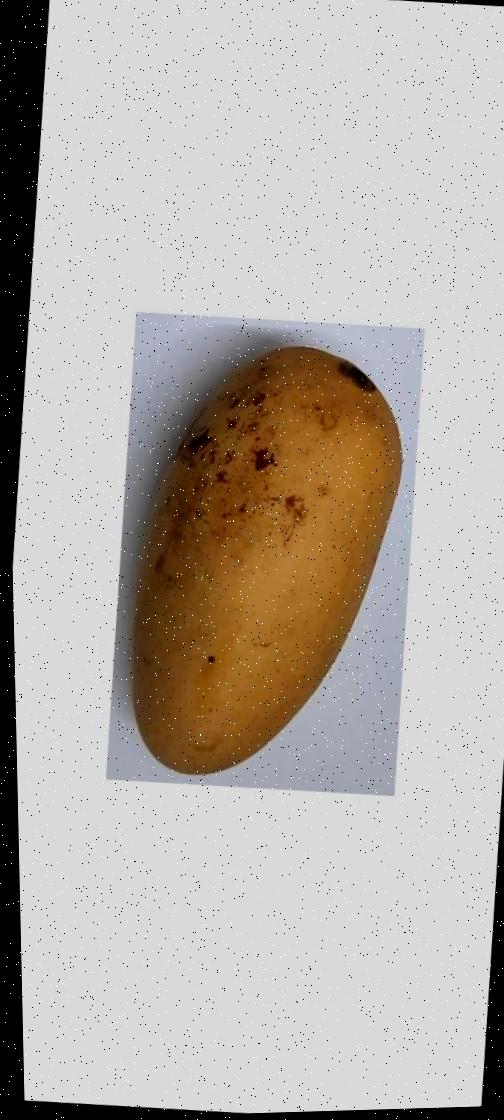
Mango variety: Katimon